Kano (city)

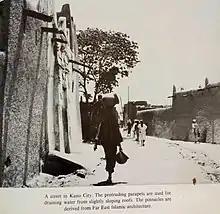
Ancient street in Kano

In January 2012, a series of bomb attacks killed up to 162 people. Four police stations, the State Security Service headquarters, passport offices and immigration centres were attacked. Jihadist insurgents Boko Haram claimed responsibility. After the bombings, Kano was placed under curfew. The Boko Haram insurgency continued with mass murders in March 2013, November 2014 and February 2015.